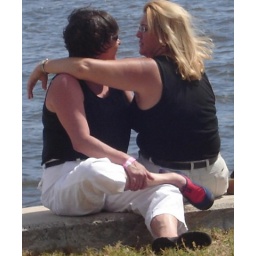
Ladies, dressed in black and white